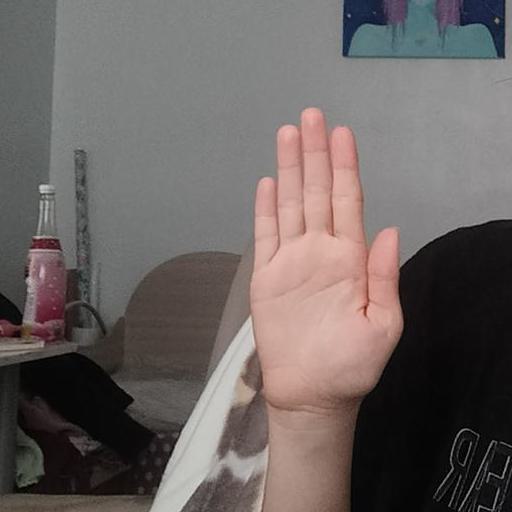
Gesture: stop